Marleen van Iersel

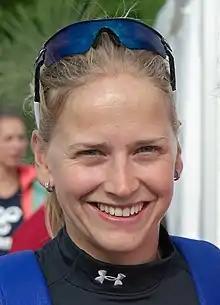
van Iersel in 2015

Marleen Ramond-van Iersel (born 7 January 1988) is a retired Dutch professional beach volleyball player.